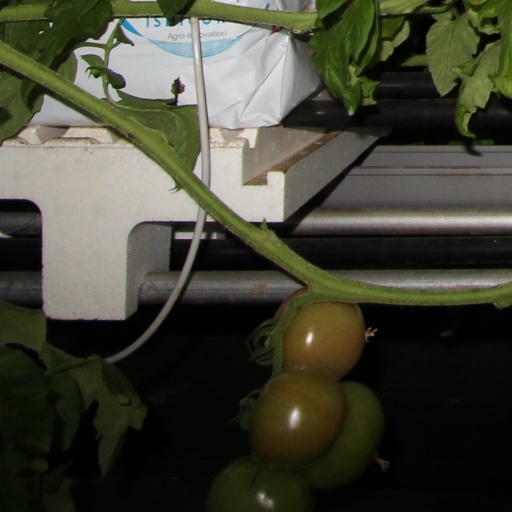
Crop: tomato